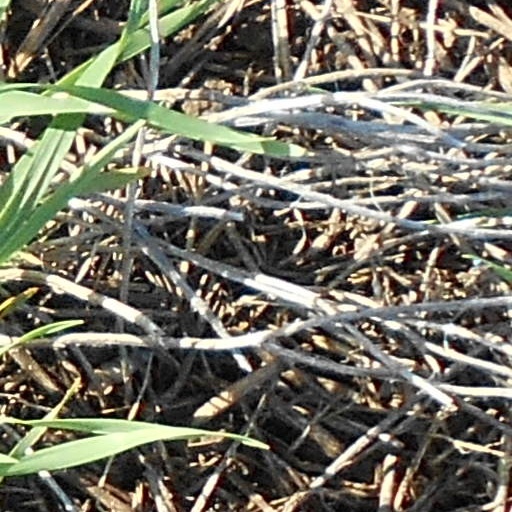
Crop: wheat